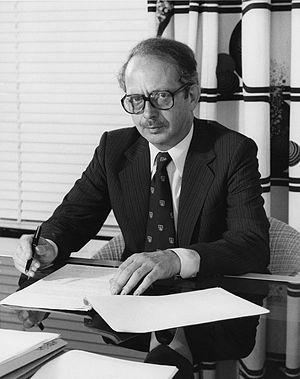
Ralf Dahrendorf, né le 1ᵉʳ mai 1929 à Hambourg et mort le 17 juin 2009 à Cologne, est un sociologue et homme politique germano-britannique.